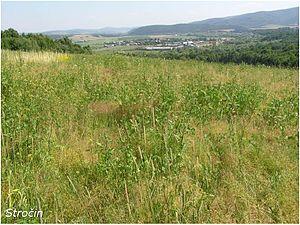
Stročín est un village de Slovaquie situé dans la région de Prešov.